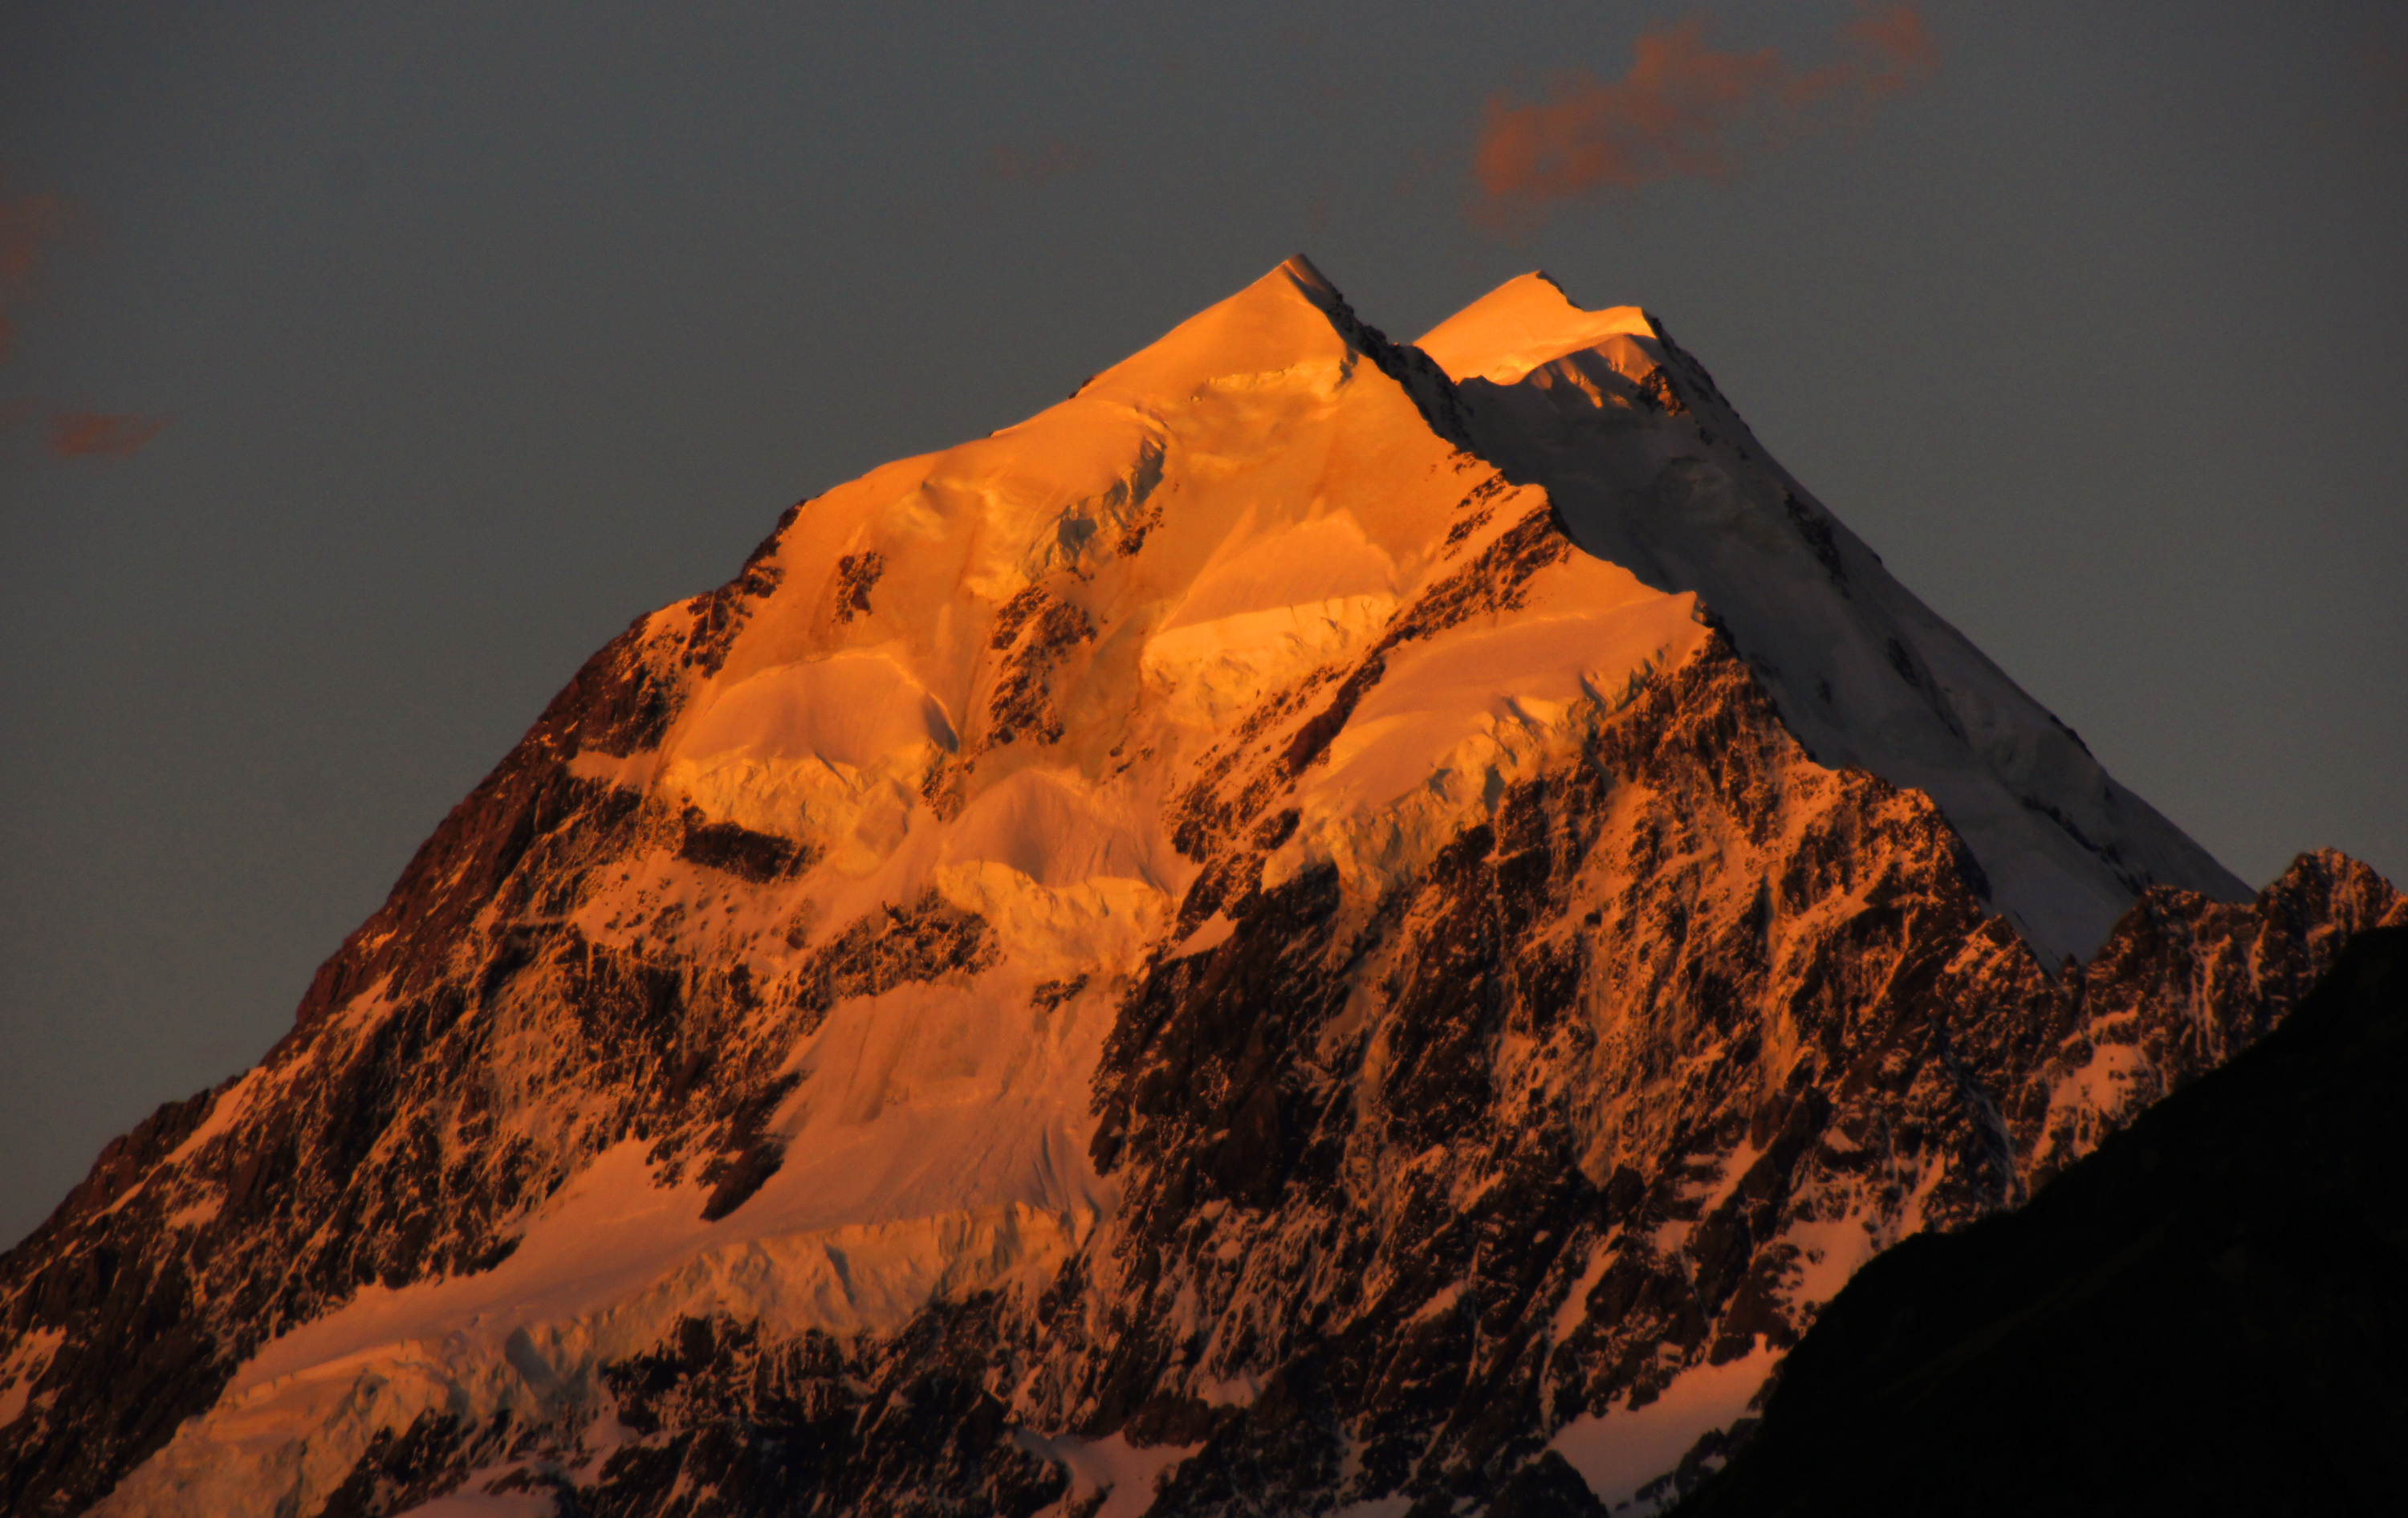
rock, mountain, sunrise, sunset, mountain range, formation, scenery, alpine, terrain, ridge, summit, geology, mountains, newzealand, landscapes, flickrelite, sonyalpha, sunsets, canterburynz, landform, geographical feature, mountainous landforms, geological phenomenon